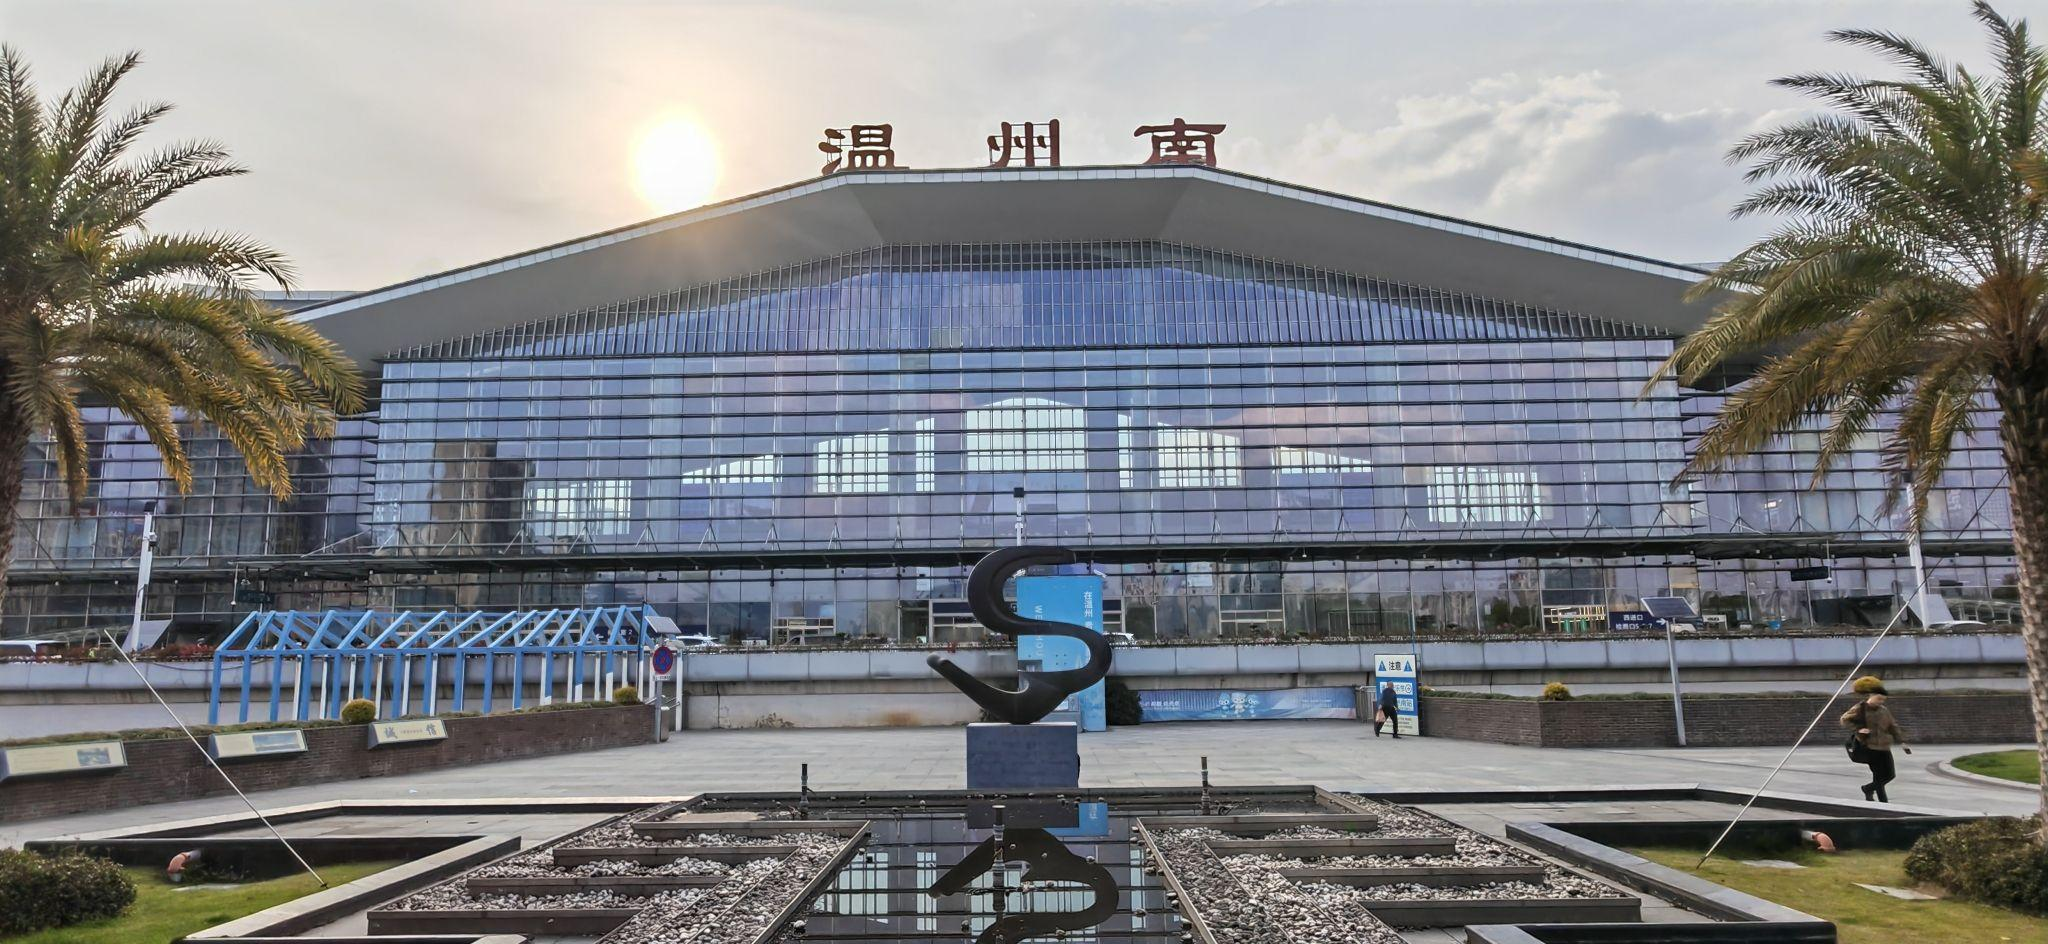
地标名称：温州南站
所在城市：温州市·瓯海区